Battle of the Masts

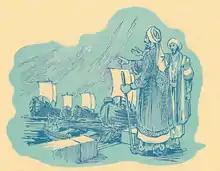
The Muslim fleet departs before the Battle of the Masts, as depicted in "Tareekh Al-Islam Al-Musawwar" (published 1964).

In the 650s the Arab Caliphate completed its conquest of the Sasanian Empire and continued its successful expansion into the Byzantine Empire's territories. In 645, Abdallah ibn Sa‘d was made Governor of Egypt by his foster brother Rashidun Caliph Uthman, replacing the semi-independent 'Amr ibn al-'As. Uthman permitted Muawiyah to raid the island of Cyprus in 649 and the success of that campaign set the stage for the undertaking of naval activities by the Government of Egypt. Abdallah ibn Sa'd built a strong navy and proved to be a skilled naval commander. Under him the Muslim navy won a number of naval victories including repulsing a Byzantine counter-attack on Alexandria in 646.